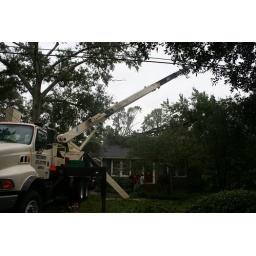
This series depicts various steps in removing the pine tree from the top of the neighbor's house.